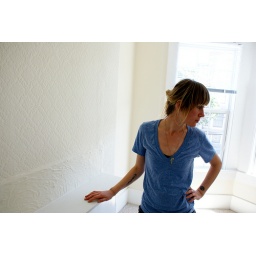
I am standing in front of our faux fireplace and take a look at the awesome flocked wall